Cinderalla

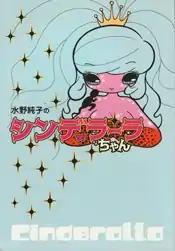
Cover of the Japanese first edition

, also known as Junko Mizuno's Cinderalla, is a fantasy-horror manga written and illustrated by Junko Mizuno. It was published by Koushinsya; later an English version was released by Viz Media in 2002. It is one in a line of her new version on old fairy tales, the others are "Hansel & Gretel" and "Princess Mermaid". In the English book there is an interview between Izumi Evers and Junko Mizuno. Andy Nakatani has translated the interview into English.